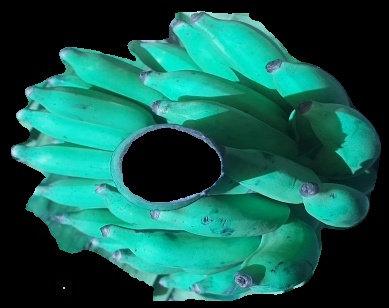
Variety: elakki-bale
Grade: grade3